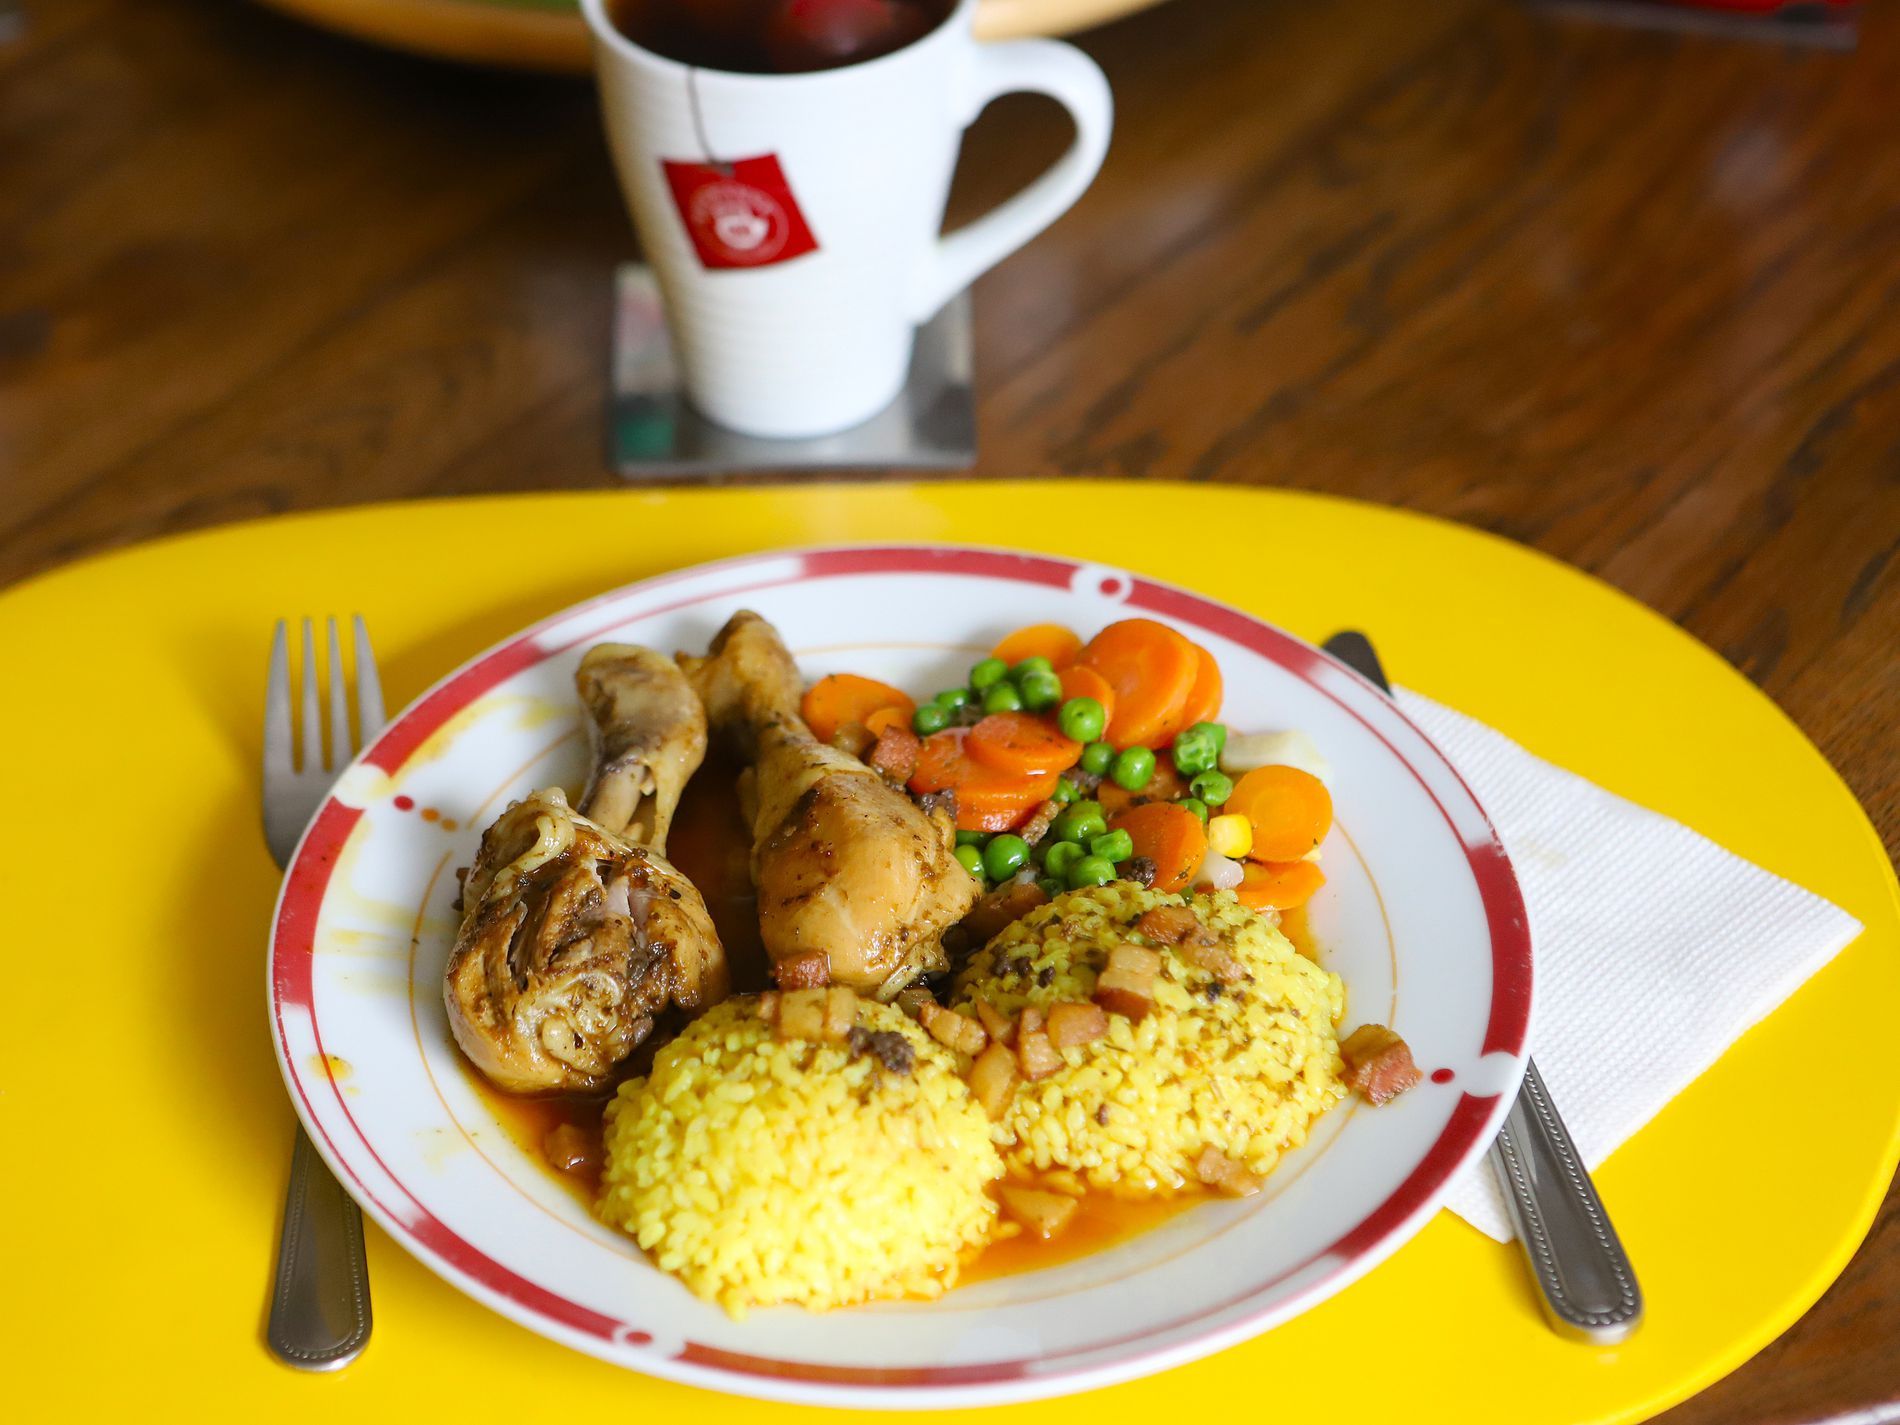
Dinner meal served on a white plate
This image captures a lunch meal on a white plate , it's placed on a serving plate , the meal consists of two  portions of yellow rice , two grilled chicken drumsticks , some cooked vegetables of green peas and carrots , A knife on the right and a fork on the left ,with a folded white  napkin under the knife , in the back there's a white mug including a red tag , all of these are on a wooden table .
A close-up shot , this image captures a lunch meal on a white plate , this meal consists of rice ,chicken and some vegetables green peas and carrots ,Behind the plate there's a knife ,  fork and a napkin  , in the background there's a  mug with a red tag , The lighting is naturally warm and clear , every detail appears clearly, the mood is  comfy and warm expecting to be in a home or cozy restaurant , the style is food photography and natural as it's taken without any edits , the atmosphere is casual as the meal is presented in a simple way .
Labels: Food, Food Presentation, Cutlery, Meal, Fork, Dish, Plate, Cup, Brunch, Lunch, Dinner, Produce, Grain, Rice, Spoon, Platter, Table, serving plate, lunch plate, napkin, Knife, Mug
Camera: Canon Canon EOS 6D Mark II
Aperture: F4
Exposure: 1/160 sec
ISO: 4000
Focal length: 68.0 mm